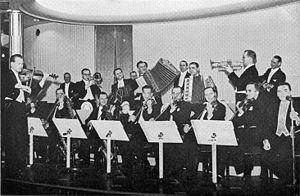
La musique danoise est en règle générale considérée comme apparentée aux autres musiques scandinaves étant donné que le Danemark a longtemps régné sur une majeure partie, voire épisodiquement sur l'ensemble, des pays nordiques, en particulier de 1397 à 1814.